Rastan (video game)

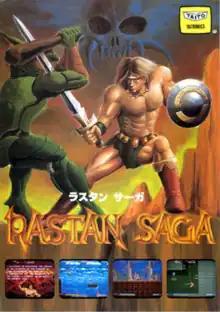
European arcade flyer

known as Rastan in North America, is a side-scrolling hack and slash arcade video game released by Taito in 1987. It was a critical and commercial success and was ported to home platforms.